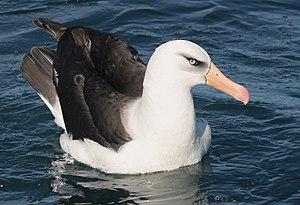
L'Albatros de Campbell est une espèce d'oiseaux de mer de taille moyenne de la famille des Diomedeidae.
Le genre Thalassarche regroupe différentes espèces d'albatros des océans de l'hémisphère sud. Ce sont des oiseaux de mer de la famille des Diomedeidae.
La question de l'orientation chez les oiseaux est une énigme majeure chez les scientifiques. En effet, plusieurs théories sur ce sujet se complètent et se contredisent : aucune théorie n'a été démontrée à ce jour, mais les expériences réalisées sur les oiseaux ont permis, malgré tout, de se positionner face à ce problème.
L'Albatros à sourcils noirs est une espèce de grands oiseaux marins de la famille des Diomedeidae. C'est une espèce menacée, classée sur la liste rouge des espèces en danger de l'UICN, mais c'est l'espèce d'albatros la plus commune et la plus répandue.